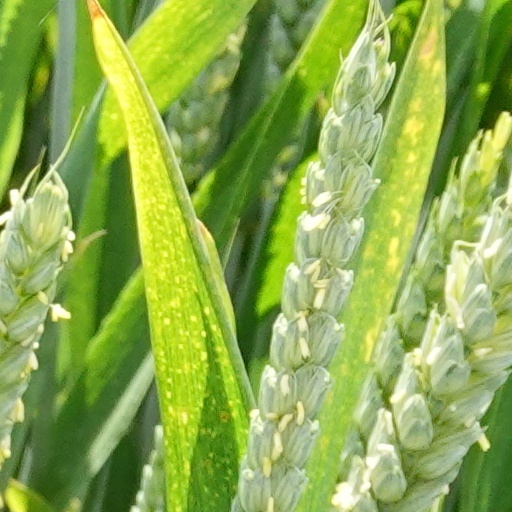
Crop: wheat